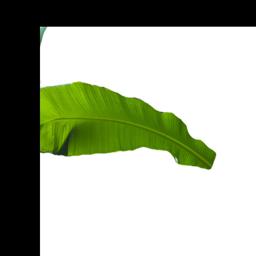
Label: BHIMKOL